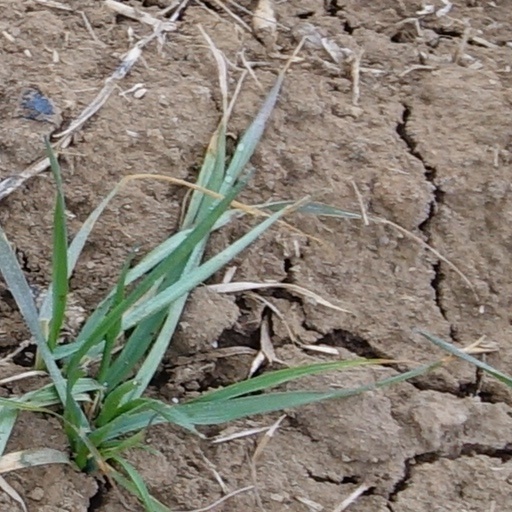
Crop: wheat